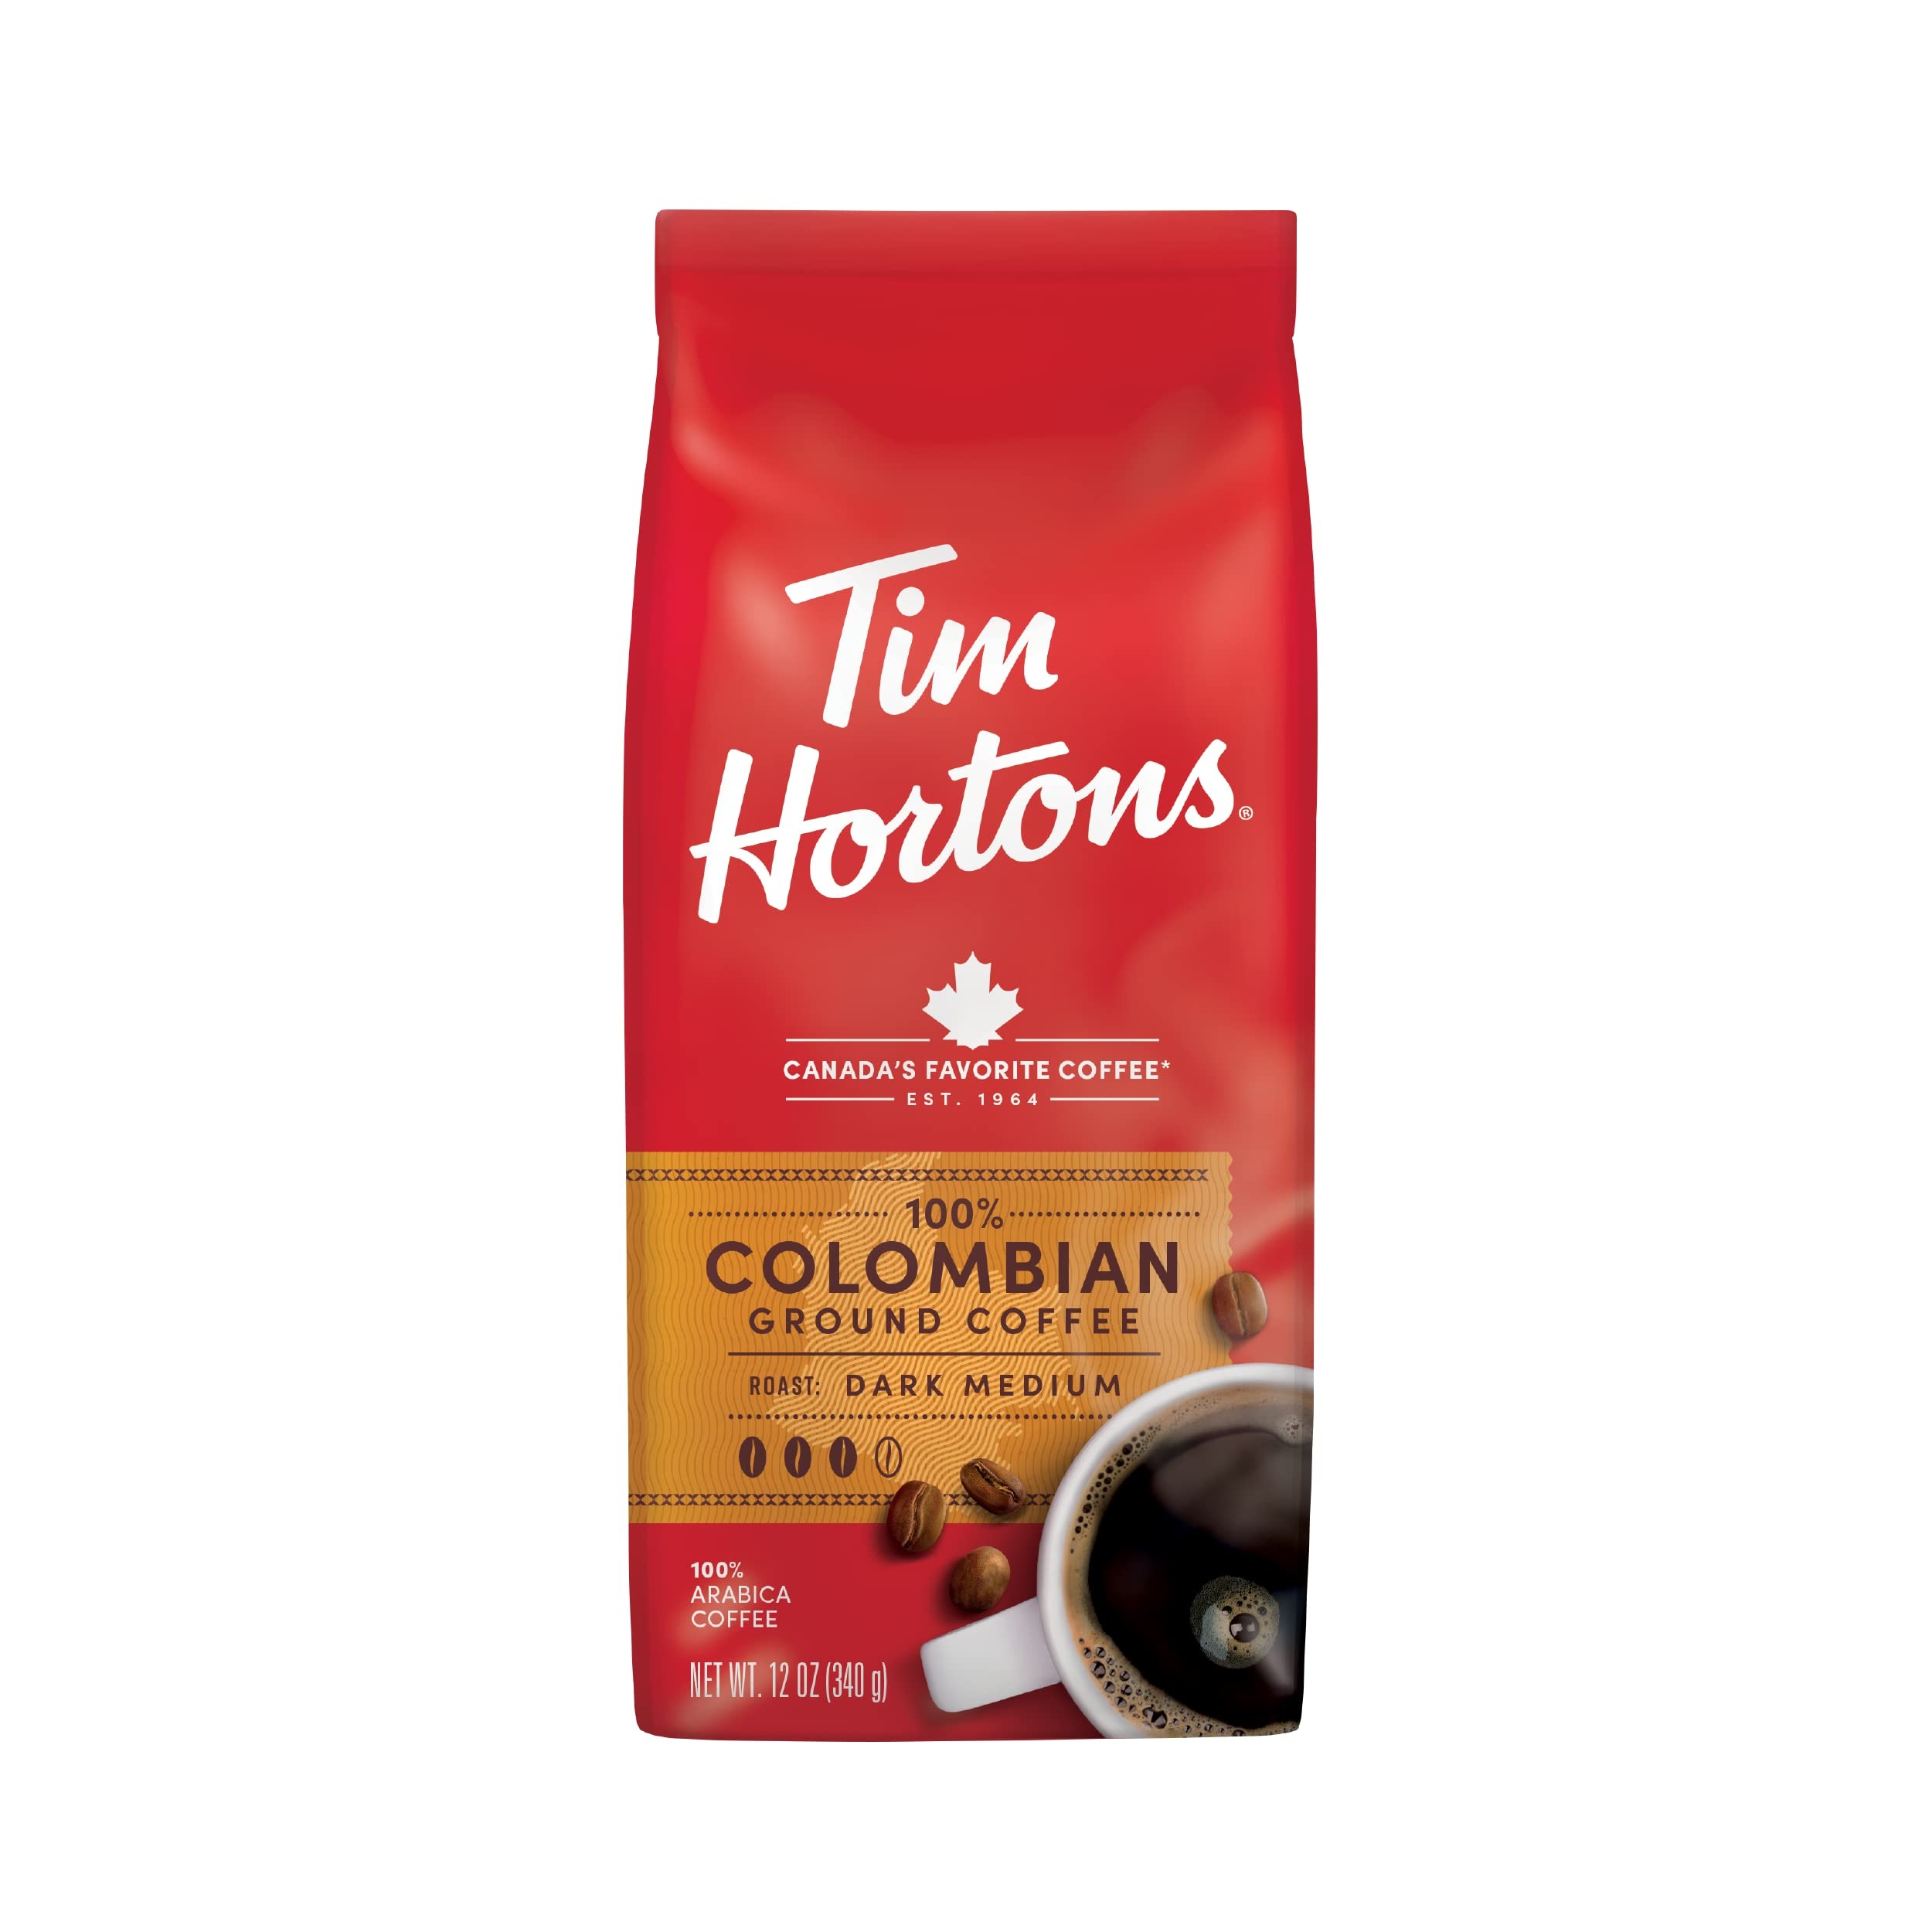
Item Name: Tim Hortons Colombian, Medium-Dark Roast Ground Coffee, Perfectly Balanced, Always Smooth, Made with 100% Arabica Beans, 12 Ounce Bag
Bullet Point 1: Colombian: Crisp and smooth, this medium roast coffee will also wake up your taste buds.
Bullet Point 2: Brew It Your Way: Use your favorite blend in your automatic coffee maker, french press, pourover, and even for cold brew.
Bullet Point 3: Top-Quality Beans: We only use 100% Arabica beans from the most renowned regions of Central and South America that are carefully selected by our experts to consistently deliver the best blend possible.
Bullet Point 4: Signature Flavor: Our beans are expertly roasted for the taste and aroma you know and love. We can deliver an amazing cup of coffee, no matter where or how you enjoy it.
Bullet Point 5: Cup of Canada: Whether you like a dark roast, a classic cup of tea, or the rich flavor of french vanilla, we have a wide variety of coffee, tea, and specialty beverages that feature our signature flavors, ready for you to enjoy any time of day.
Bullet Point 6: Storage Instructions: For optimal freshness, seal bag tightly and store away from heat and cold.
Value: 12.0
Unit: Ounce

Price: 8.475